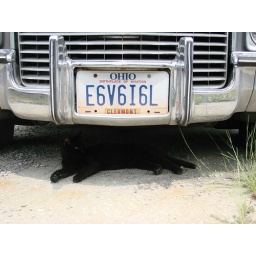
somehow i got my dads black cat to lay right under there